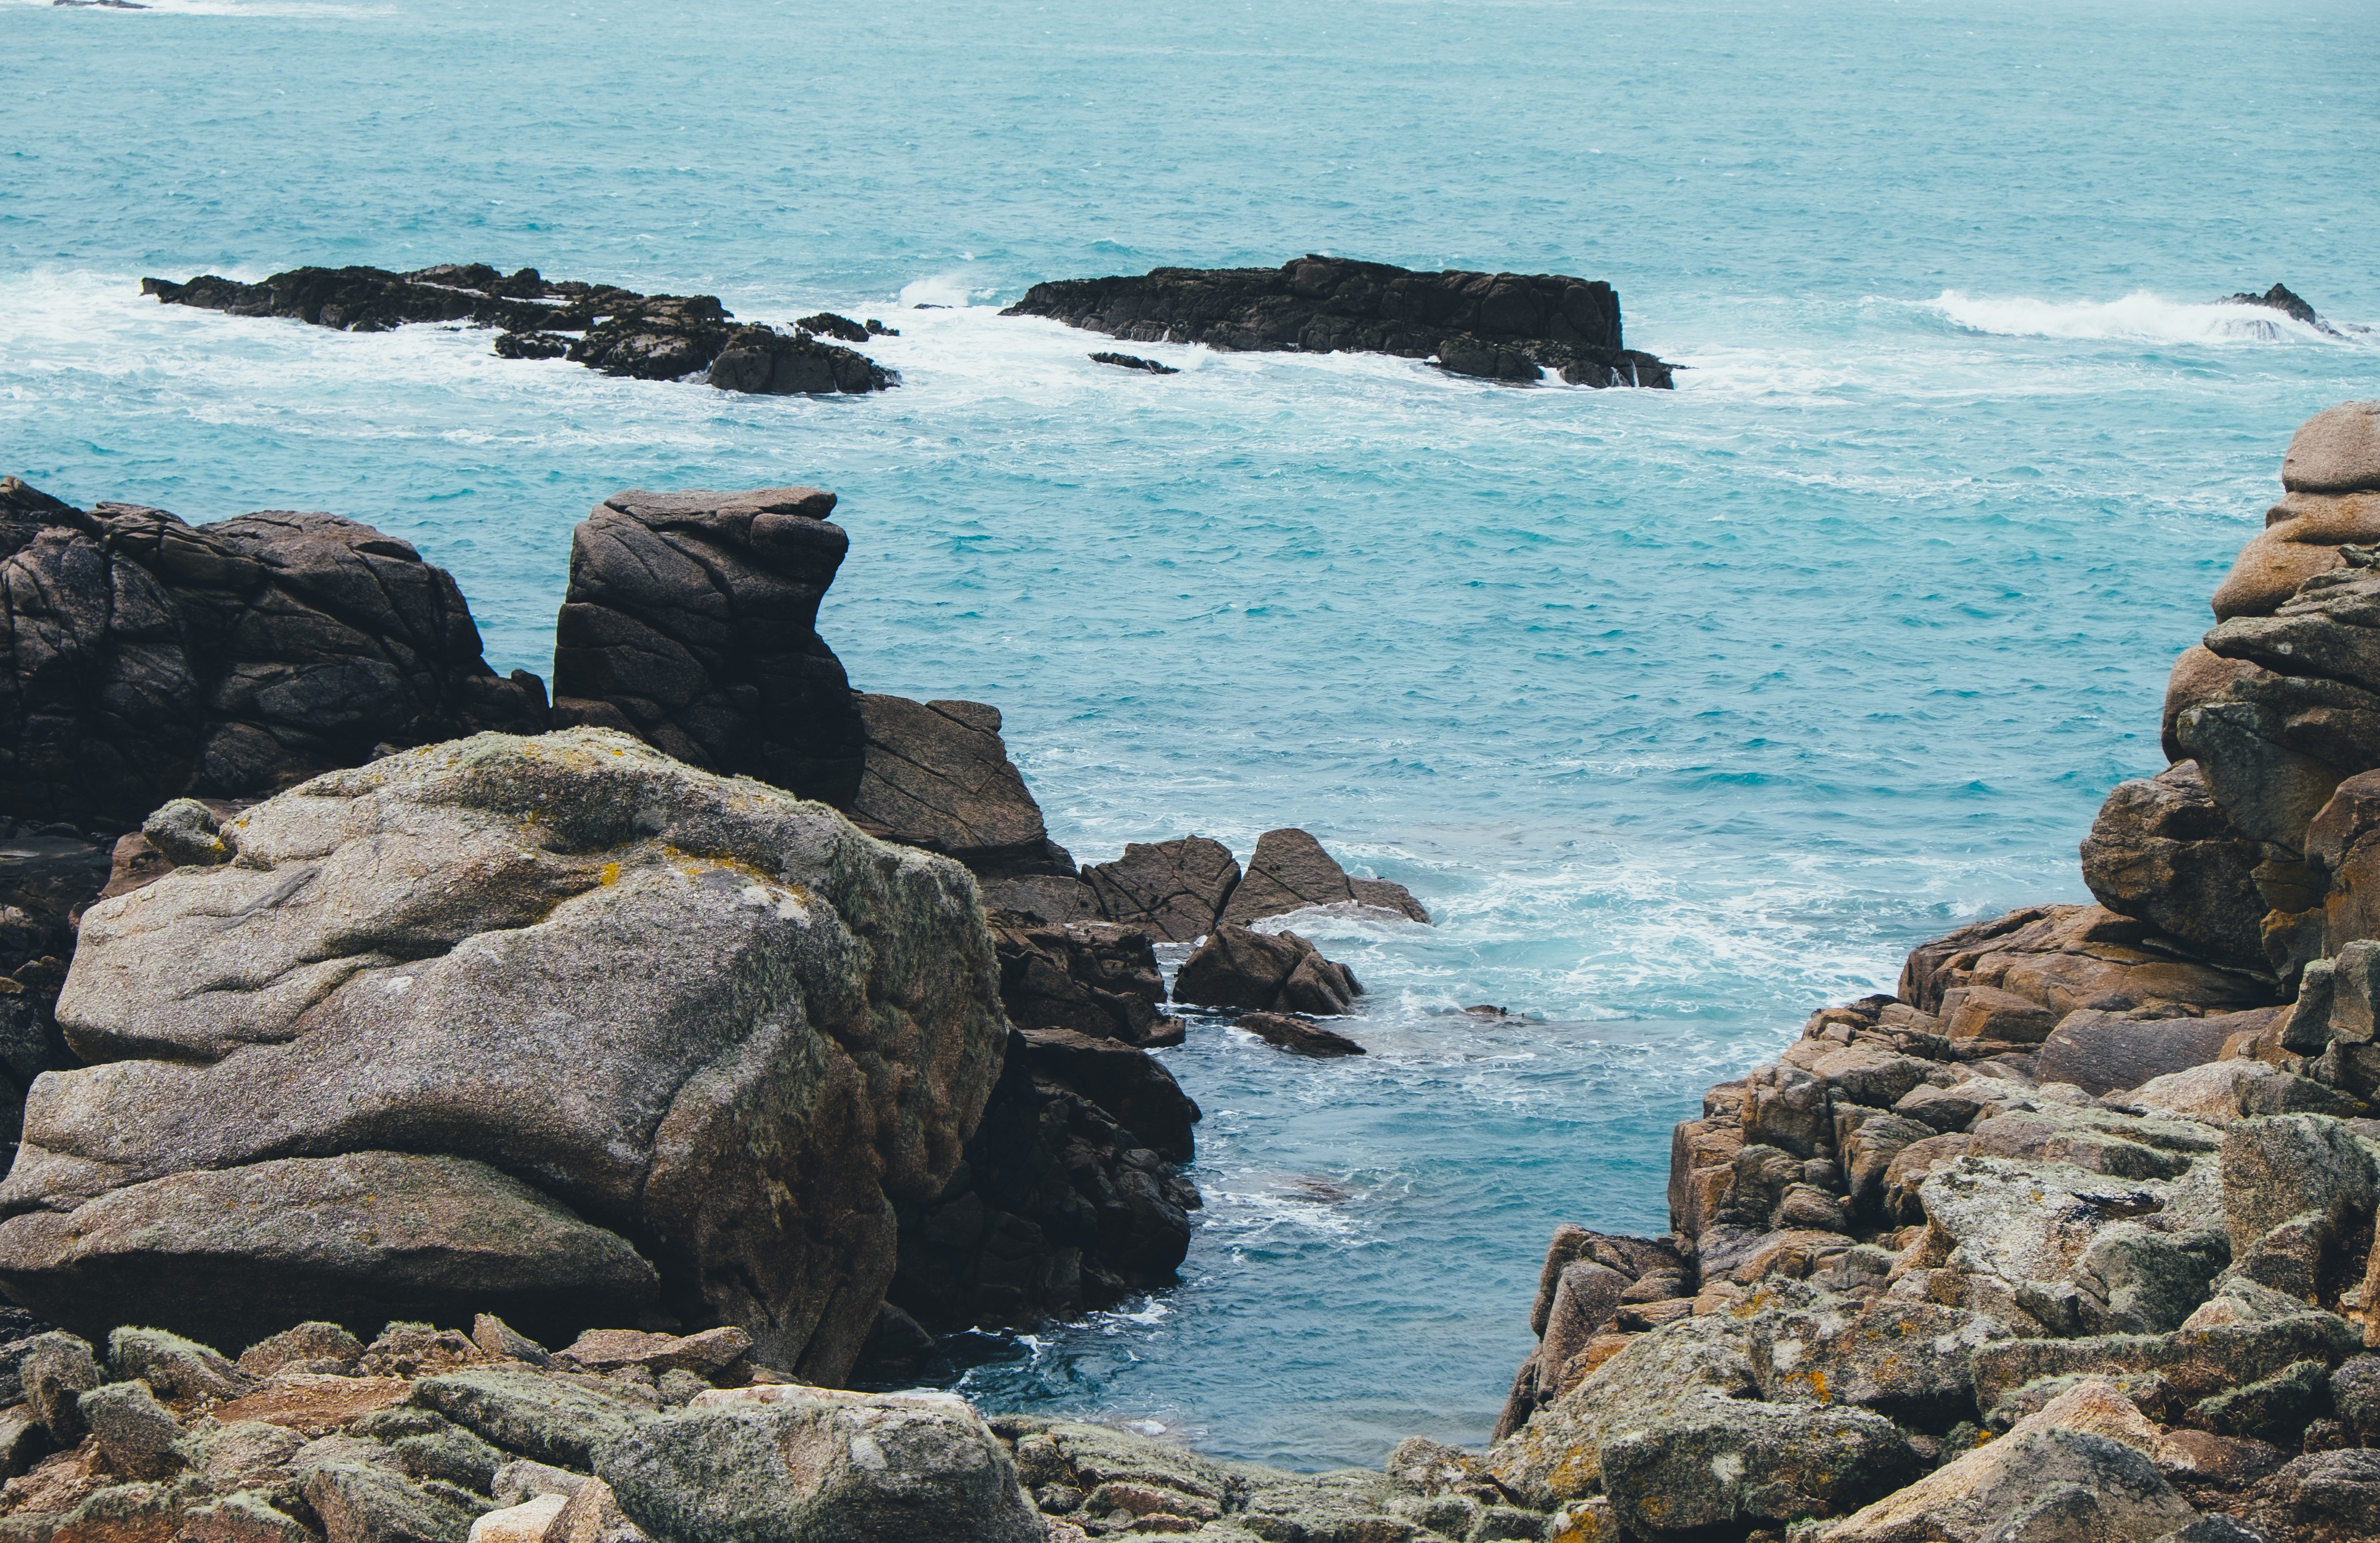
beach, sea, coast, rock, ocean, shore, wave, formation, cliff, cove, bay, stack, terrain, material, geology, cape, islet, natural arch, tide pool, geographical feature, wind wave